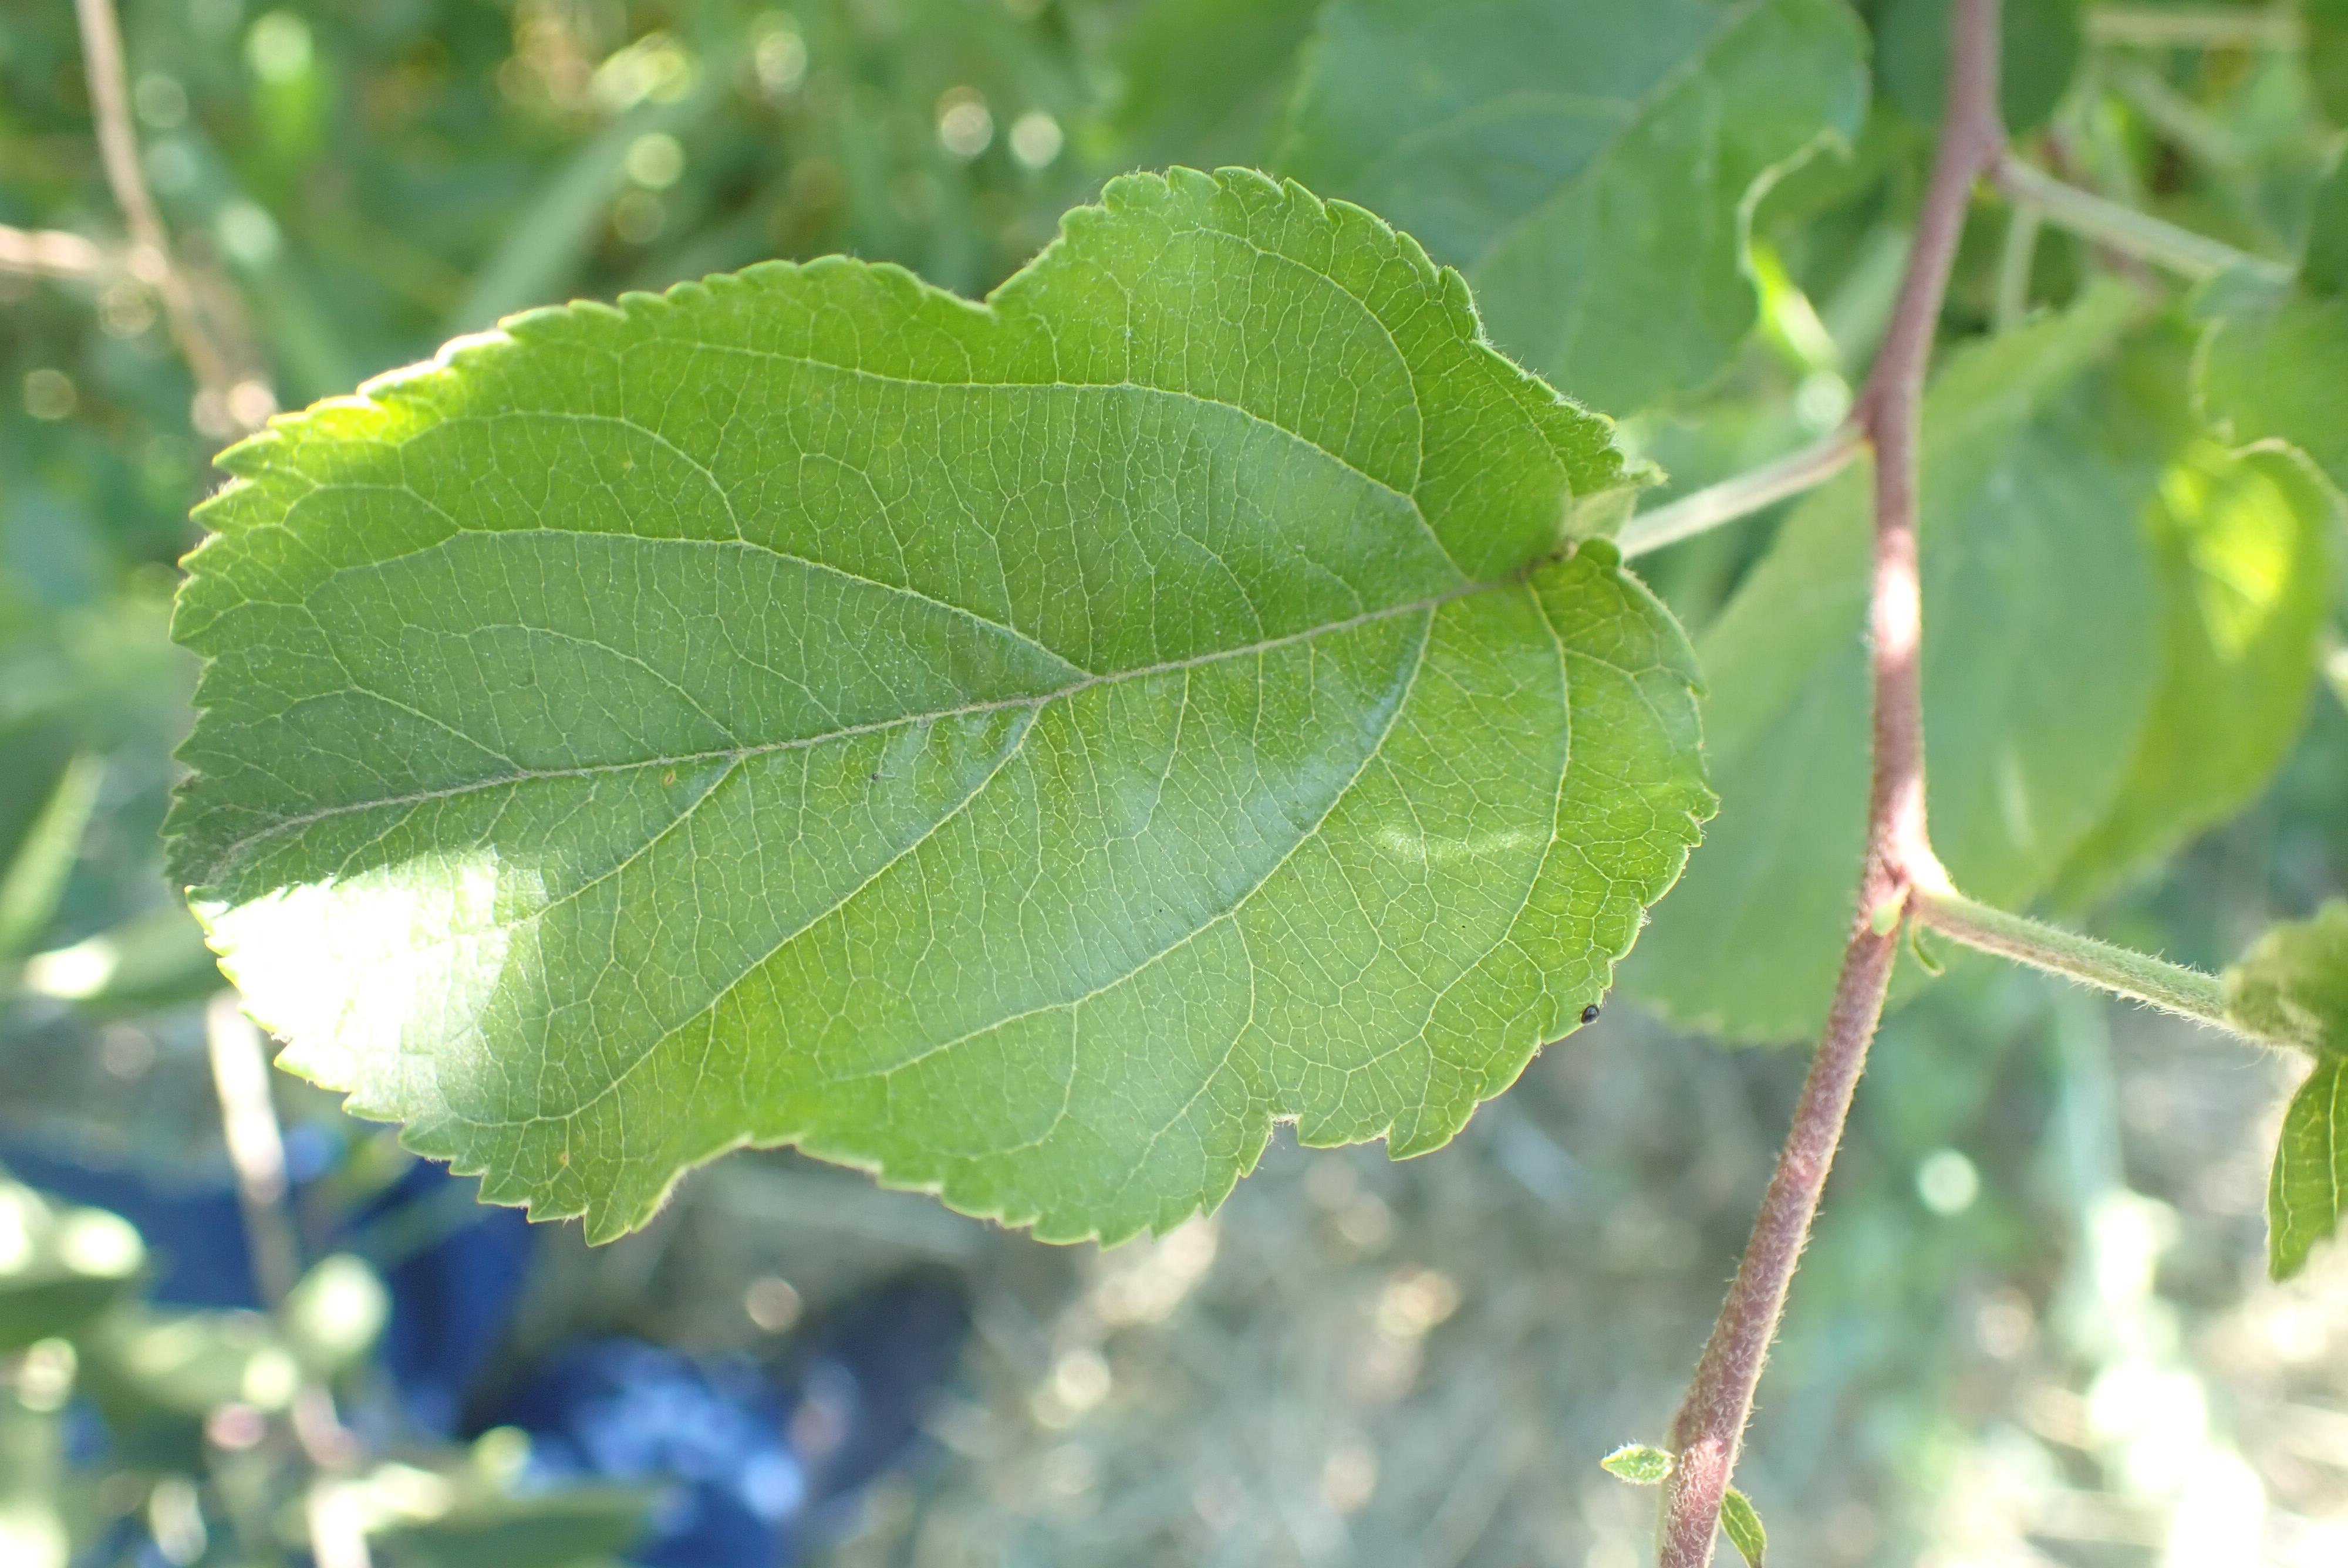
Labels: healthy